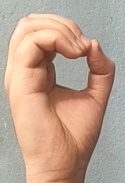
ASL sign: O